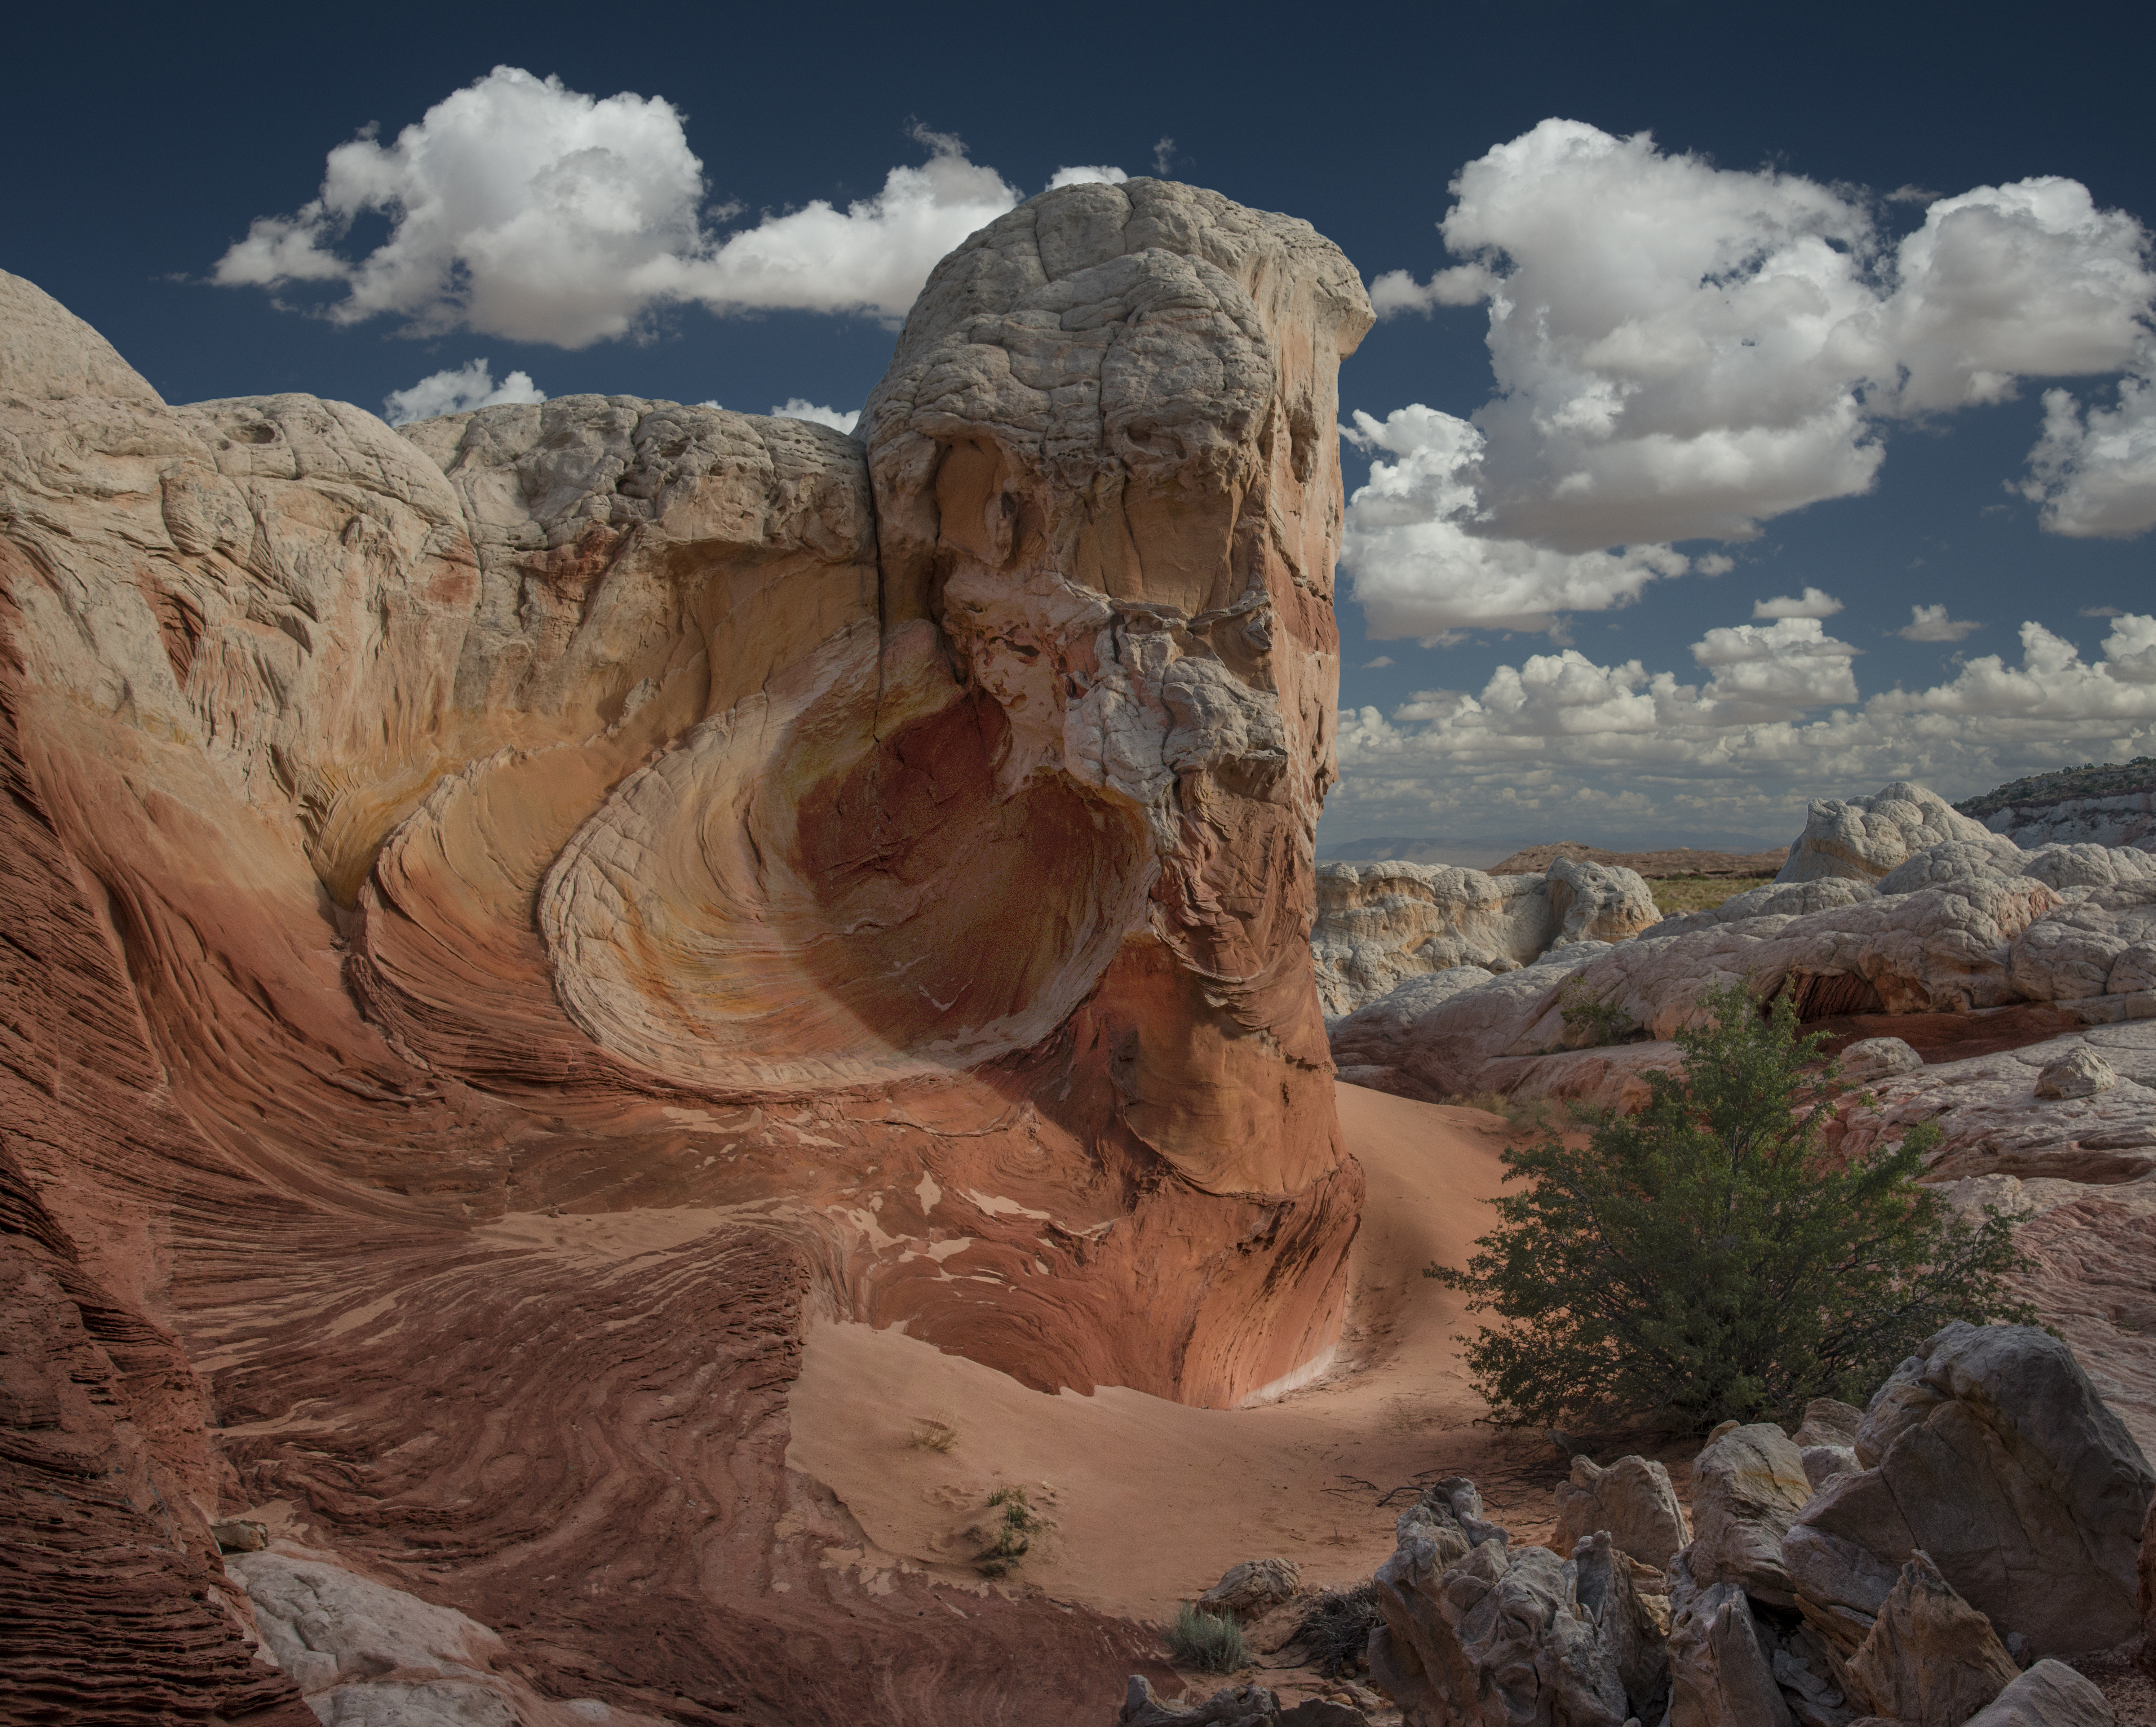
landscape, rock, wilderness, white, valley, formation, arch, canyon, terrain, national park, arizona, geology, badlands, plateau, nikond800e, wadi, pocket, landform, theear, bucktoothedwoman, ancient history, geographical feature